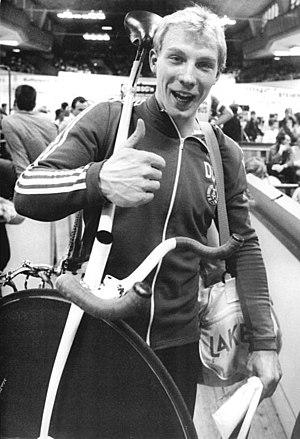
Jens Glücklich est un coureur cycliste allemand. Spécialiste du kilomètre, il a été deux fois champion du monde de cette discipline, en 1985 et 1989.